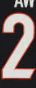
Number: 2